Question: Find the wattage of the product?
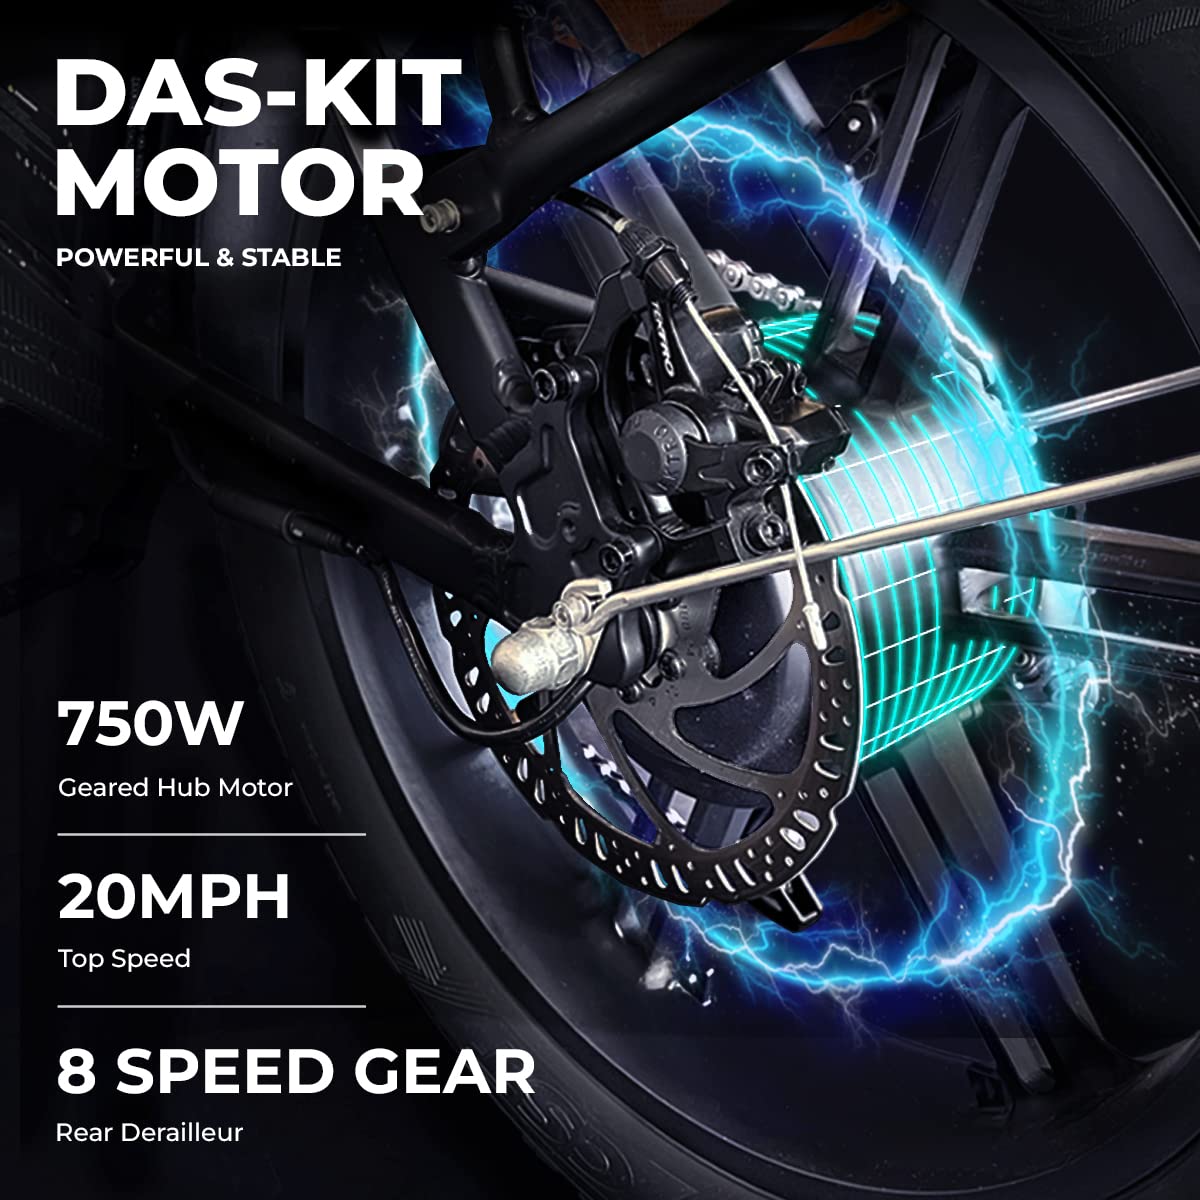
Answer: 750.0 watt